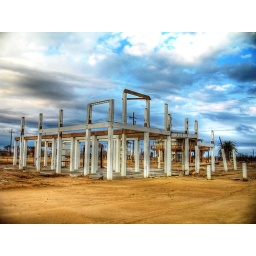
A beach house on the Bolivar Peninsula near Galveston, TX destroyed by Hurricane Ike in 2008.